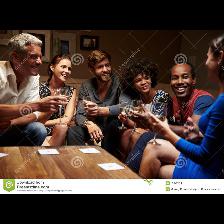
Label: Human